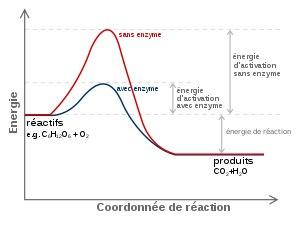
En chimie, une coordonnée de réaction est une coordonnée mono-dimensionnelle abstraite qui représente l'évolution d'un processus chimique le long d'un chemin de réaction. Cette coordonnée de réaction est usuellement un paramètre géométrique qui est modifié durant la conversion d'une ou plusieurs entités moléculaires ou autres objets chimiques.